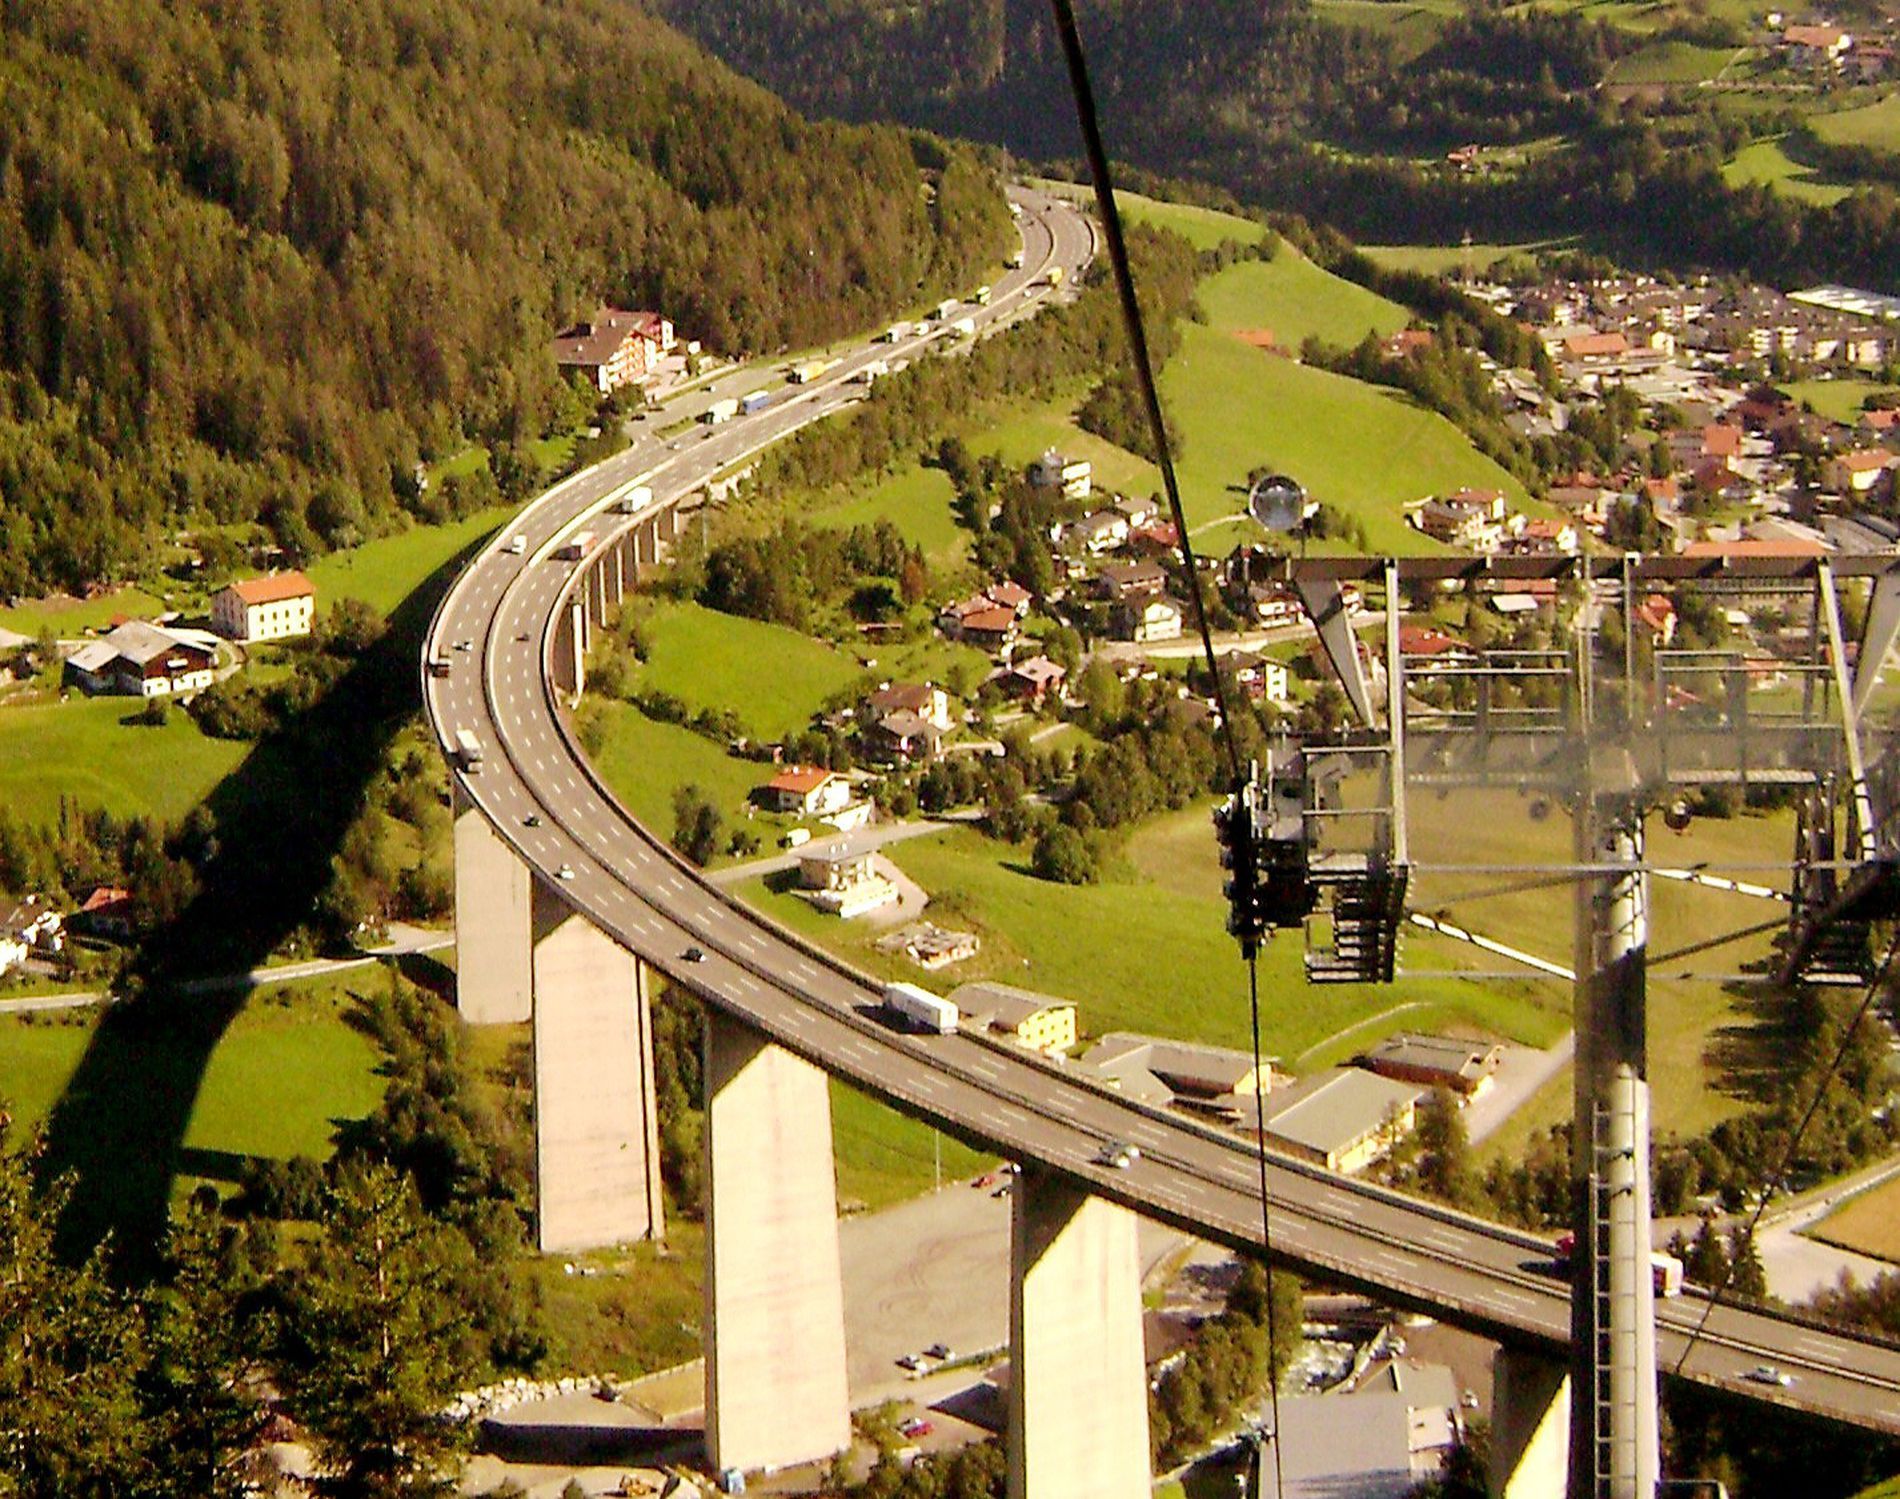
Village Aerial View.
The image presents a panoramic view of a village nestled within stunning natural surroundings, with trees abundant throughout.
A panoramic shot of a wide full of nature village taken in natural daylight, in a color palette of earthy tones of green, cream, light brown and grayish with trees everywhere and buildings in the middle, suggests a peaceful environment.
Labels: Road, Outdoors, Architecture, Building, Bridge, Transportation, Vehicle, Nature, Aerial View, Plant, Vegetation, Freeway, Buildings, Vehicles, Steel Structure, Neighborhood, Urban greenery, Village
Camera: SONY DSC-S650
Aperture: F5.6
Exposure: 1/200 sec
ISO: 100
Focal length: 5.8 mm